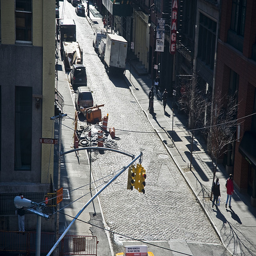
An overheard view of a street that has a stop light.
A yellow traffic light suspended over a street.
Construction cones are set up around a circular area on a cobblestone vehicular street.
An aerial view of a brick street with people walking on the sidewalk.
A city street with vans, cars, and pedestrians.